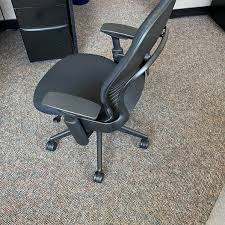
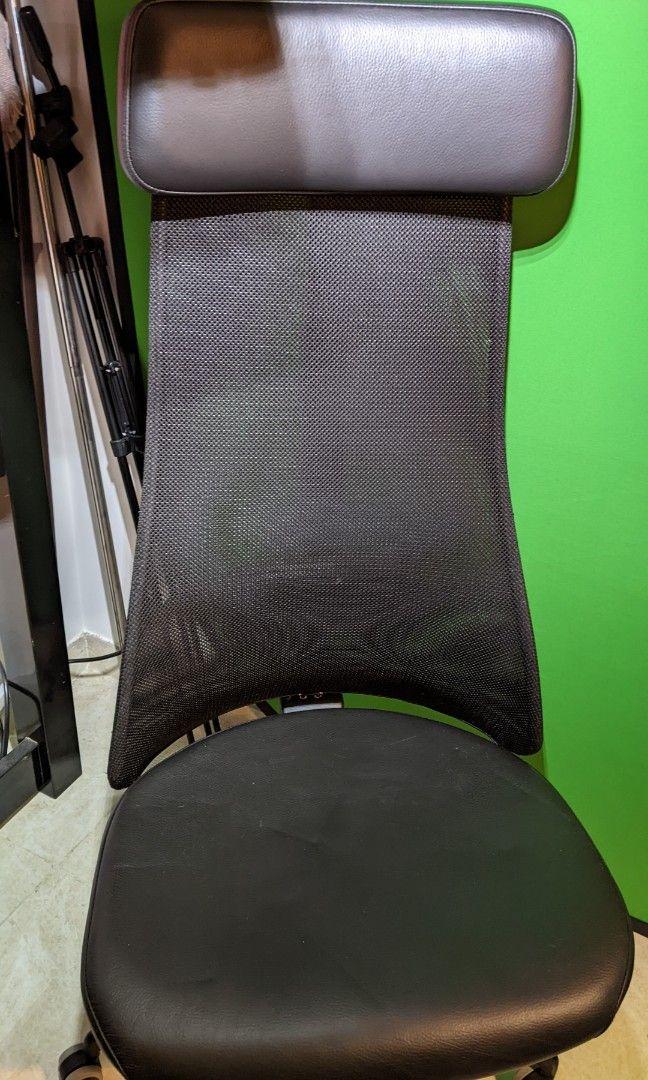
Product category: items_chair
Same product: no